Bavarian D VI

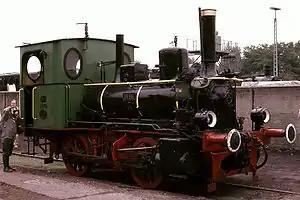
No. 83 "BERG" on 5 October 1985 in Bochum-Dahlhausen

The Bavarian Class D VI were German, 0-4-0, steam locomotives of the Royal Bavarian State Railways ("Königlich Bayerische Staatsbahn"). They were light, twin-coupled, saturated steam, tank engines. Maffei supplied the first 30 locomotives from 1880 to 1883, and Krauss delivered a further 23 up to 1894.